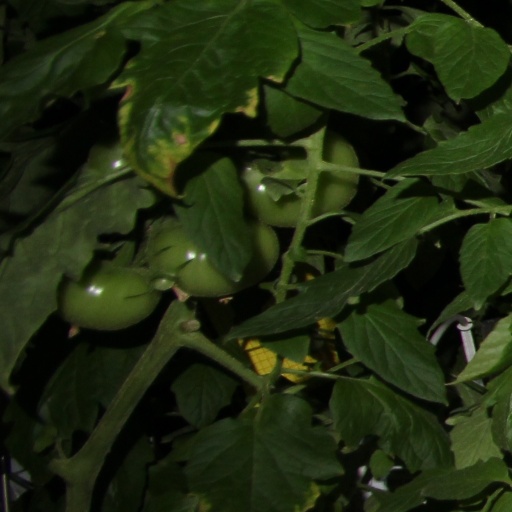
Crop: tomato